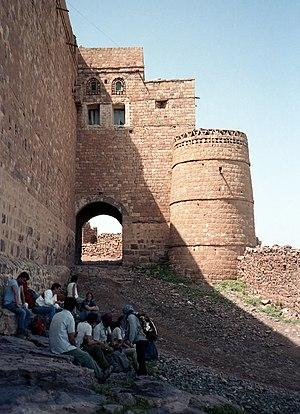
Porte de Kawkaban, Yémen